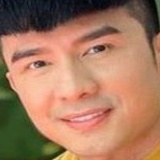
ca sĩ Đan Trường